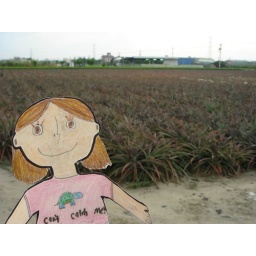
Flat Shiloh in front of a pineapple field--she had no idea pineapples grew like this!!